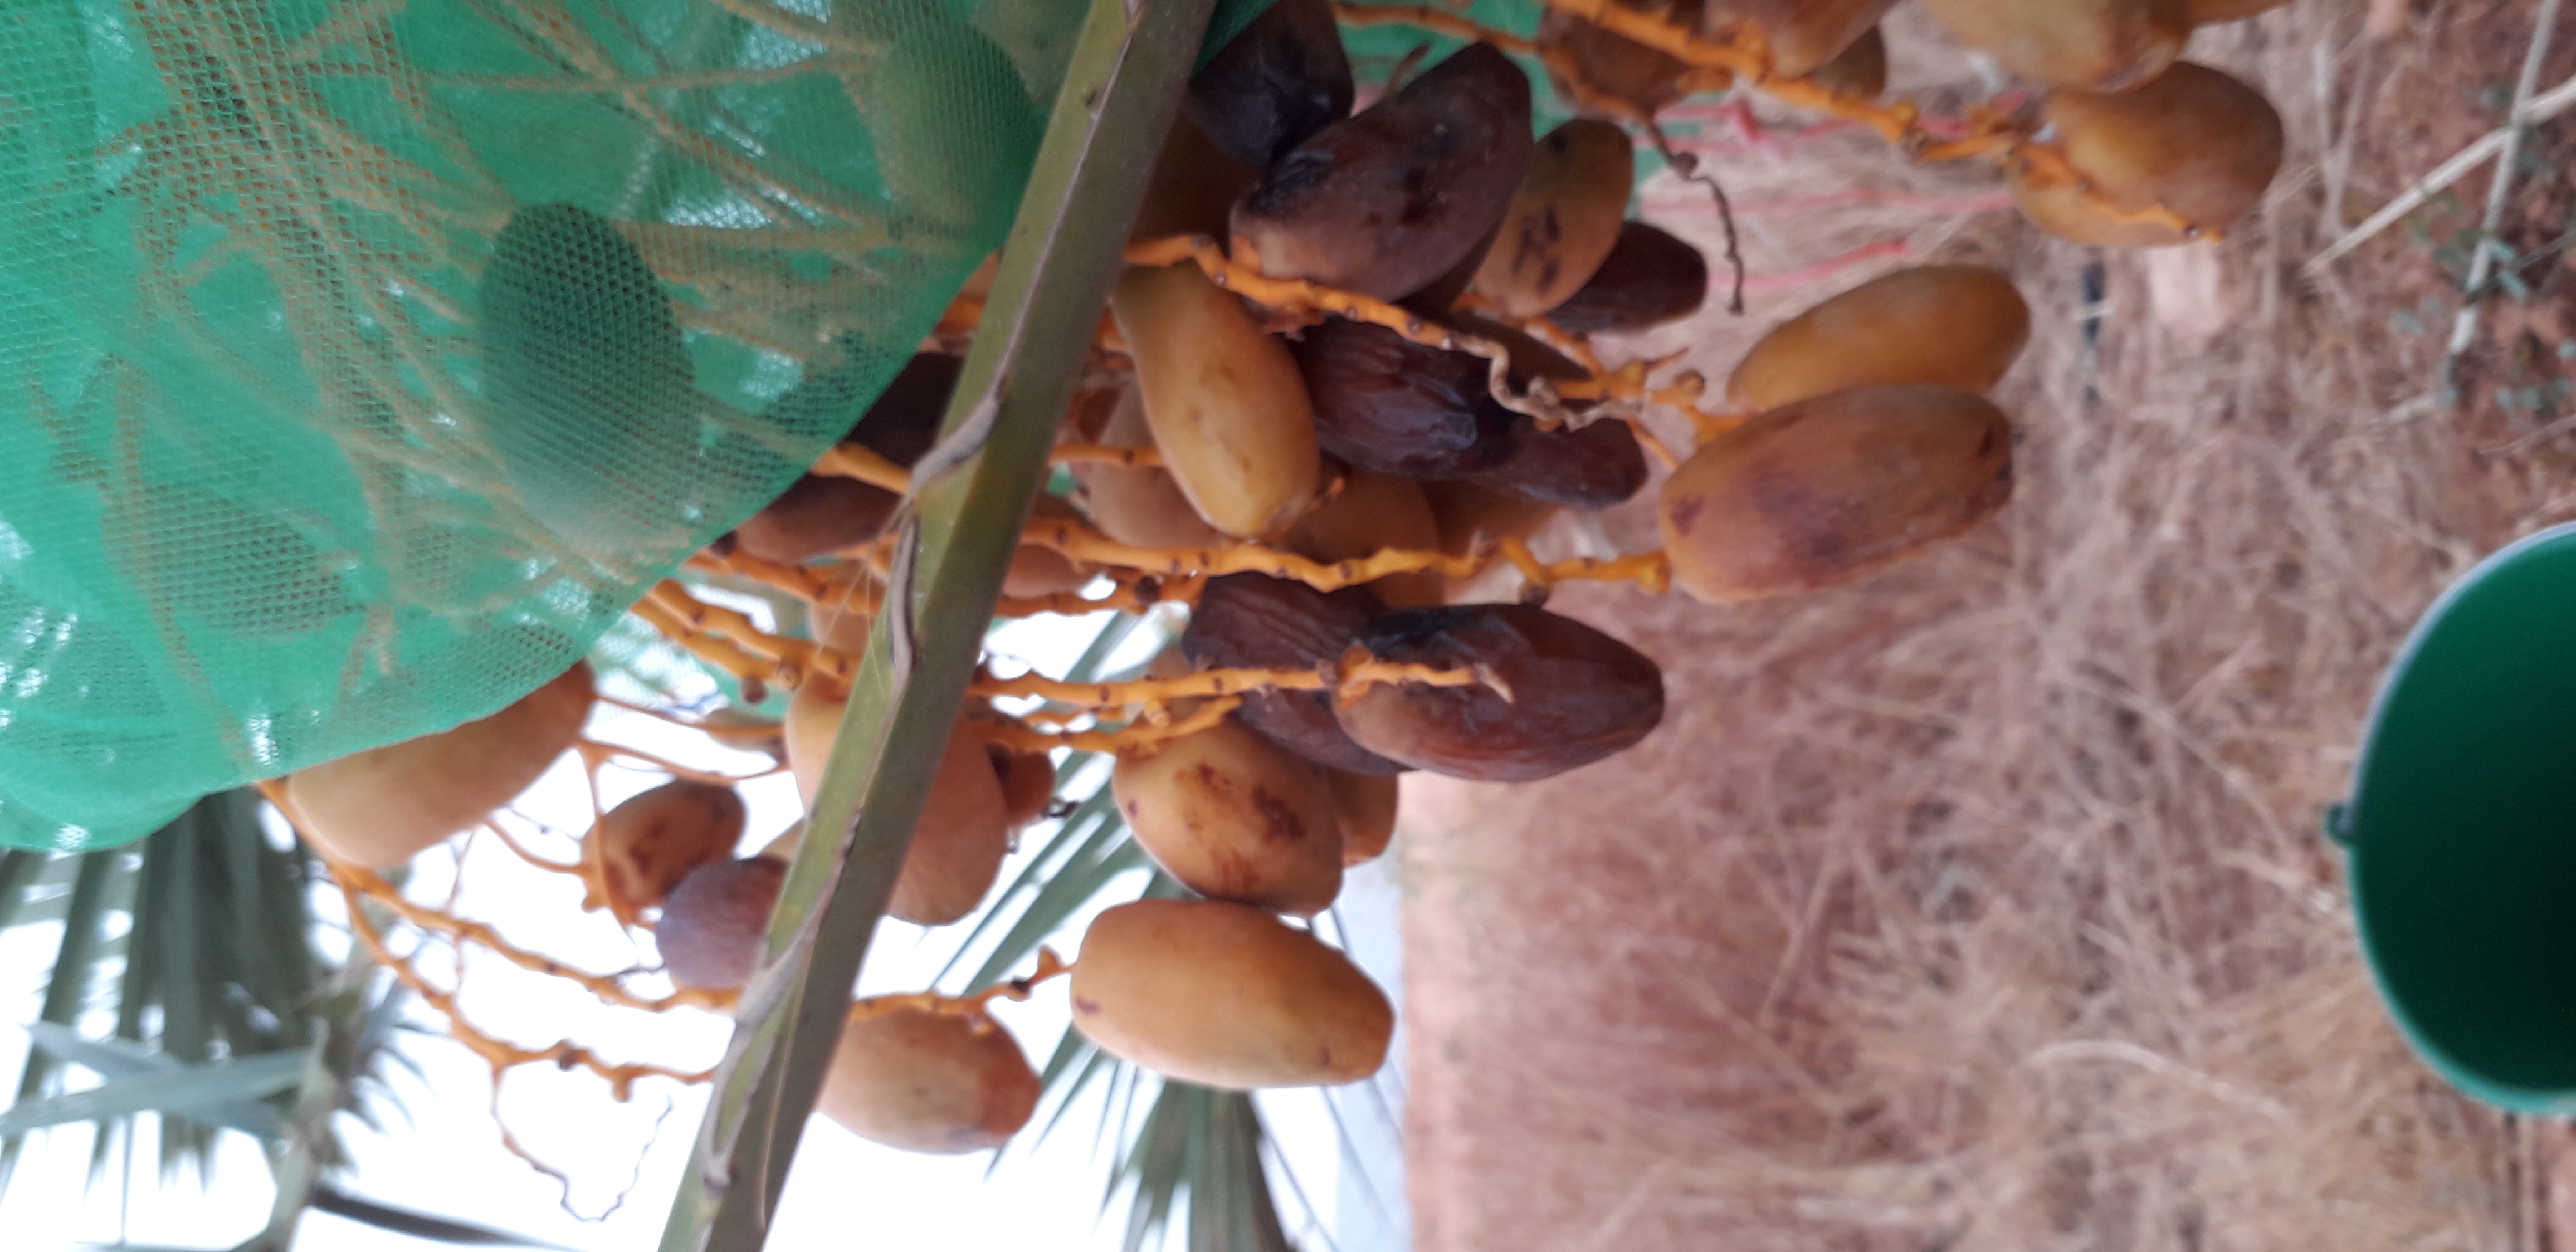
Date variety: Boumajhoul